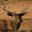
Label: deer